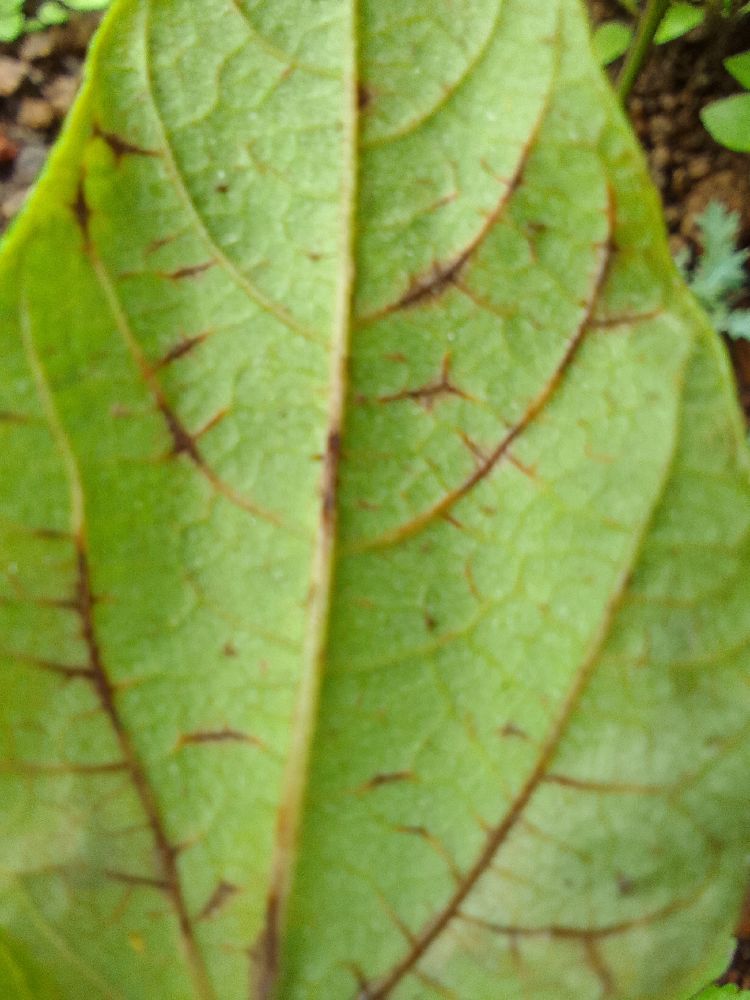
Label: anthracnose